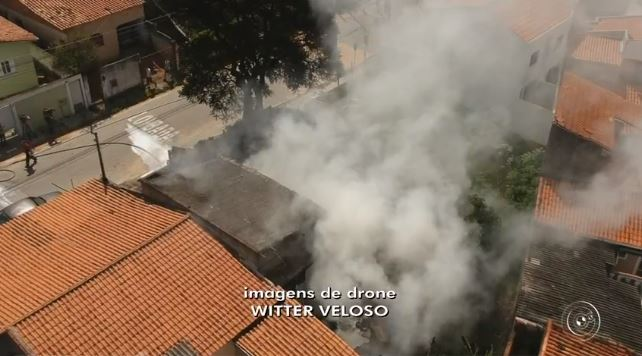
Fire: no
Smoke: yes